Afterburn (1992 film)

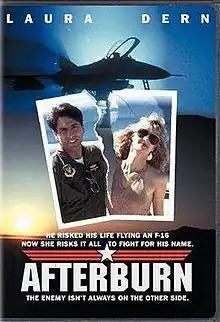

Afterburn is a 1992 drama film written and produced for television, based on a true story where one woman takes on the United States military and General Dynamics, manufacturer of the F-16 jet fighter aircraft that took her husband's life. The docudrama starred Laura Dern, Robert Loggia, and Vincent Spano. The film's name is derived from the "Afterburner" bar where the central character (Janet Harduvel), who works as a waitress, met her future husband, a setting that forms the focus of the first part of the film.